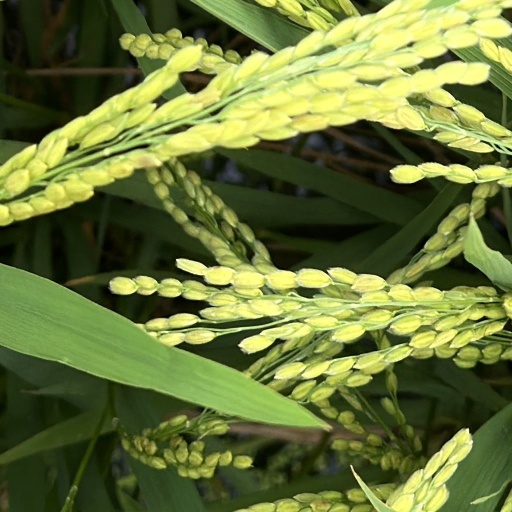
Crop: rice